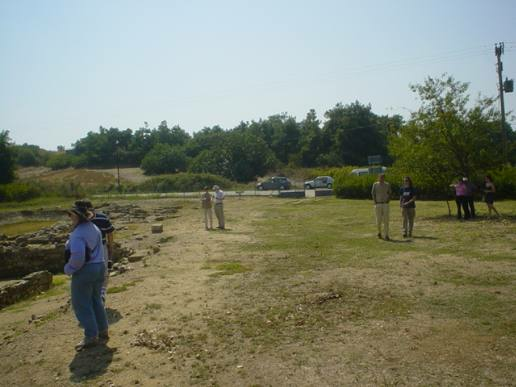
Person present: Yes